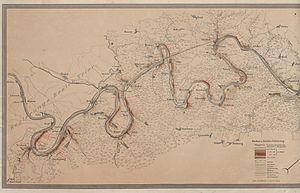
Le vignoble de Moselle est l'une des 13 régions viticoles allemandes d'appellation d'origine contrôlée. La région couvre les vallées de la Moselle, de la Sarre et de la Ruwer depuis l'embouchure de la Moselle à Coblence et en amont jusqu'aux environs de Trèves dans le Land de Rhénanie-Palatinat. Avant le 1ᵉʳ août 2007, la région s'appelait « Moselle-Sarre-Ruwer », mais elle a changé pour un nom considéré comme plus convivial. Les villes constituant la région sont Sarrebourg, Konz, Trèves, Schweich, Bernkastel-Kues, Traben-Trarbach, Zell, Cochem et Coblence. Les plus grands vignobles sont Piesport, Zell, Leiwen, Konzer Tälchen, Neumagen-Dhron, Mehring, Bernkastel-Kues et Trittenheim.